Hard Time on Planet Earth

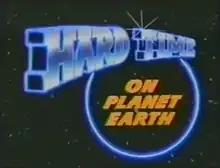
Intertitle

Hard Time on Planet Earth is an American science fiction television series that aired on CBS as a midseason replacement from March 1 to June 21, 1989. Airing for 13 episodes, the series starred Martin Kove; it was created by Jim and John Thomas, whose previous collaborations include "The Rescue" as well as the "Predator" franchise. Scheduled opposite NBC's "Unsolved Mysteries" and ABC's "Growing Pains" on Wednesdays, "Hard Time on Planet Earth" ranked 65th out of 81 programs upon its premiere. Ratings for the series never improved, and CBS canceled the series in May 1989.